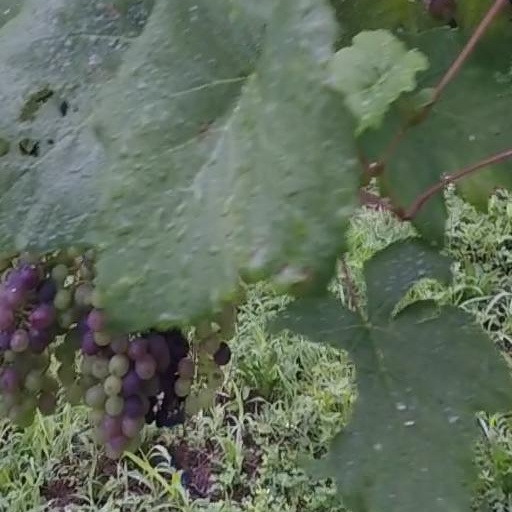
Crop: grape